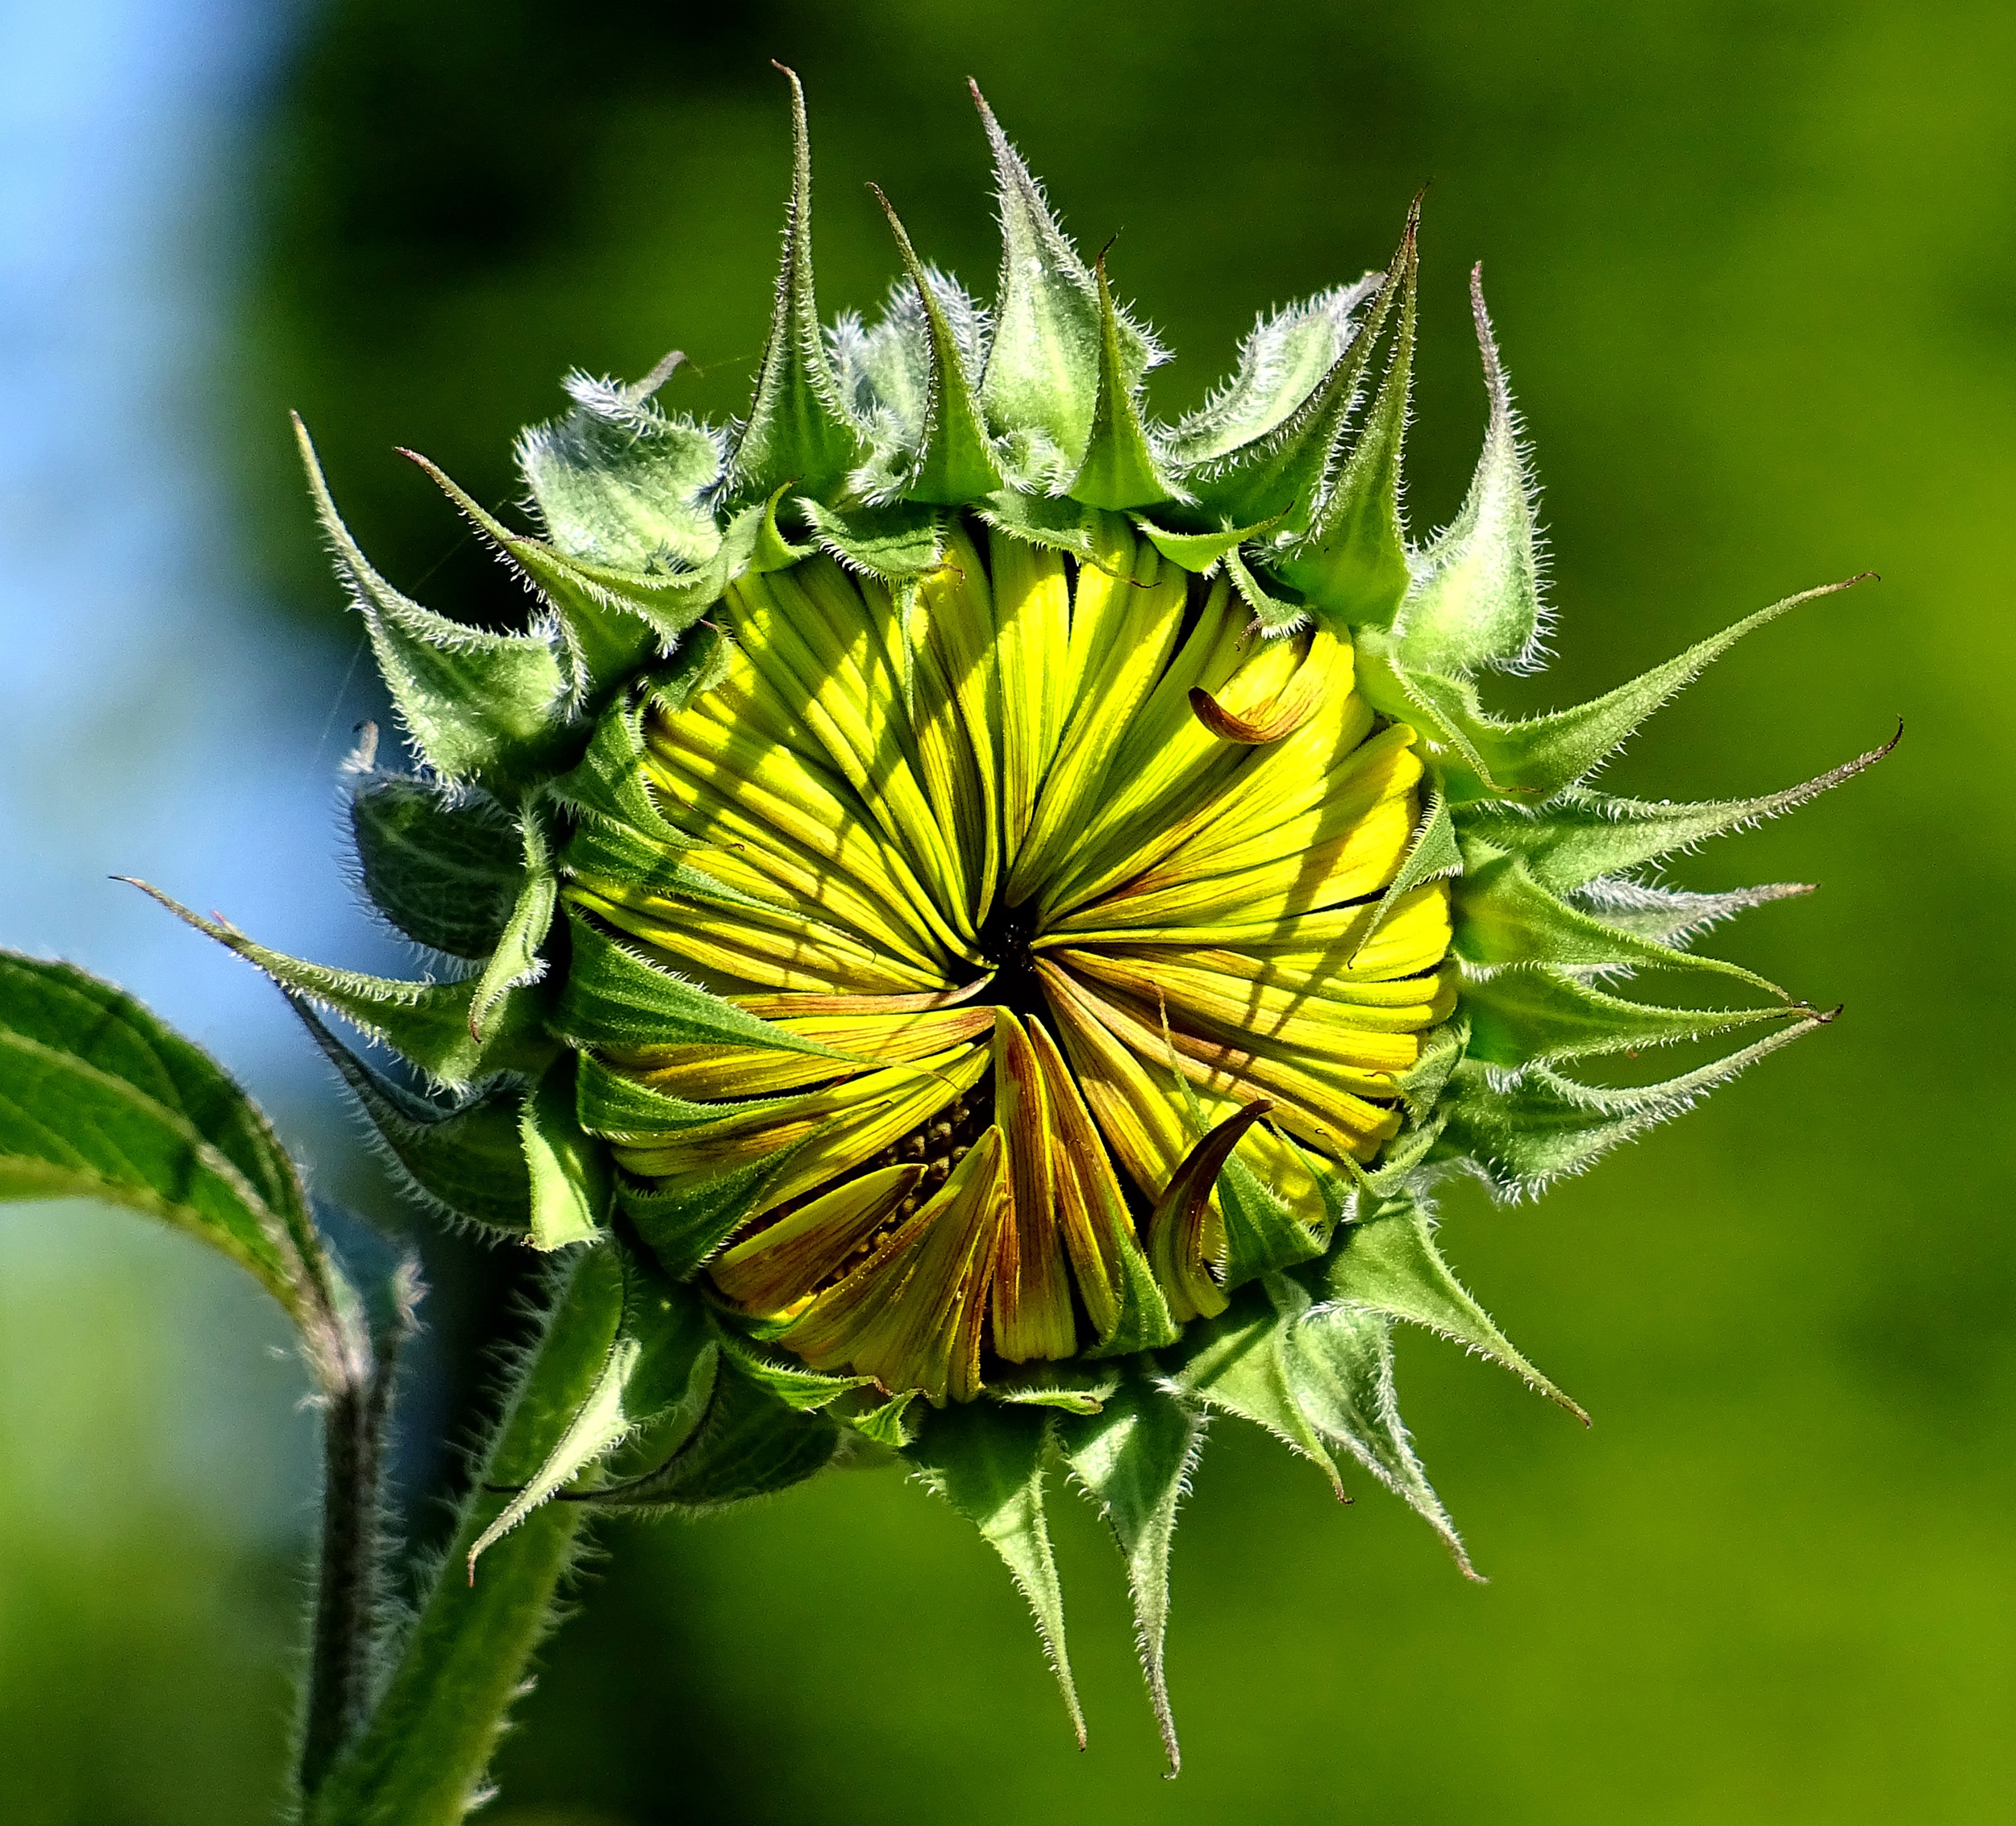
nature, plant, photography, dandelion, leaf, flower, green, botany, yellow, close, flora, sunflower, wildflower, close up, thistle, sun flower, macro photography, datailaufnahme, flowering plant, daisy family, sunflower bud, sunflower seed, plant stem, land plant